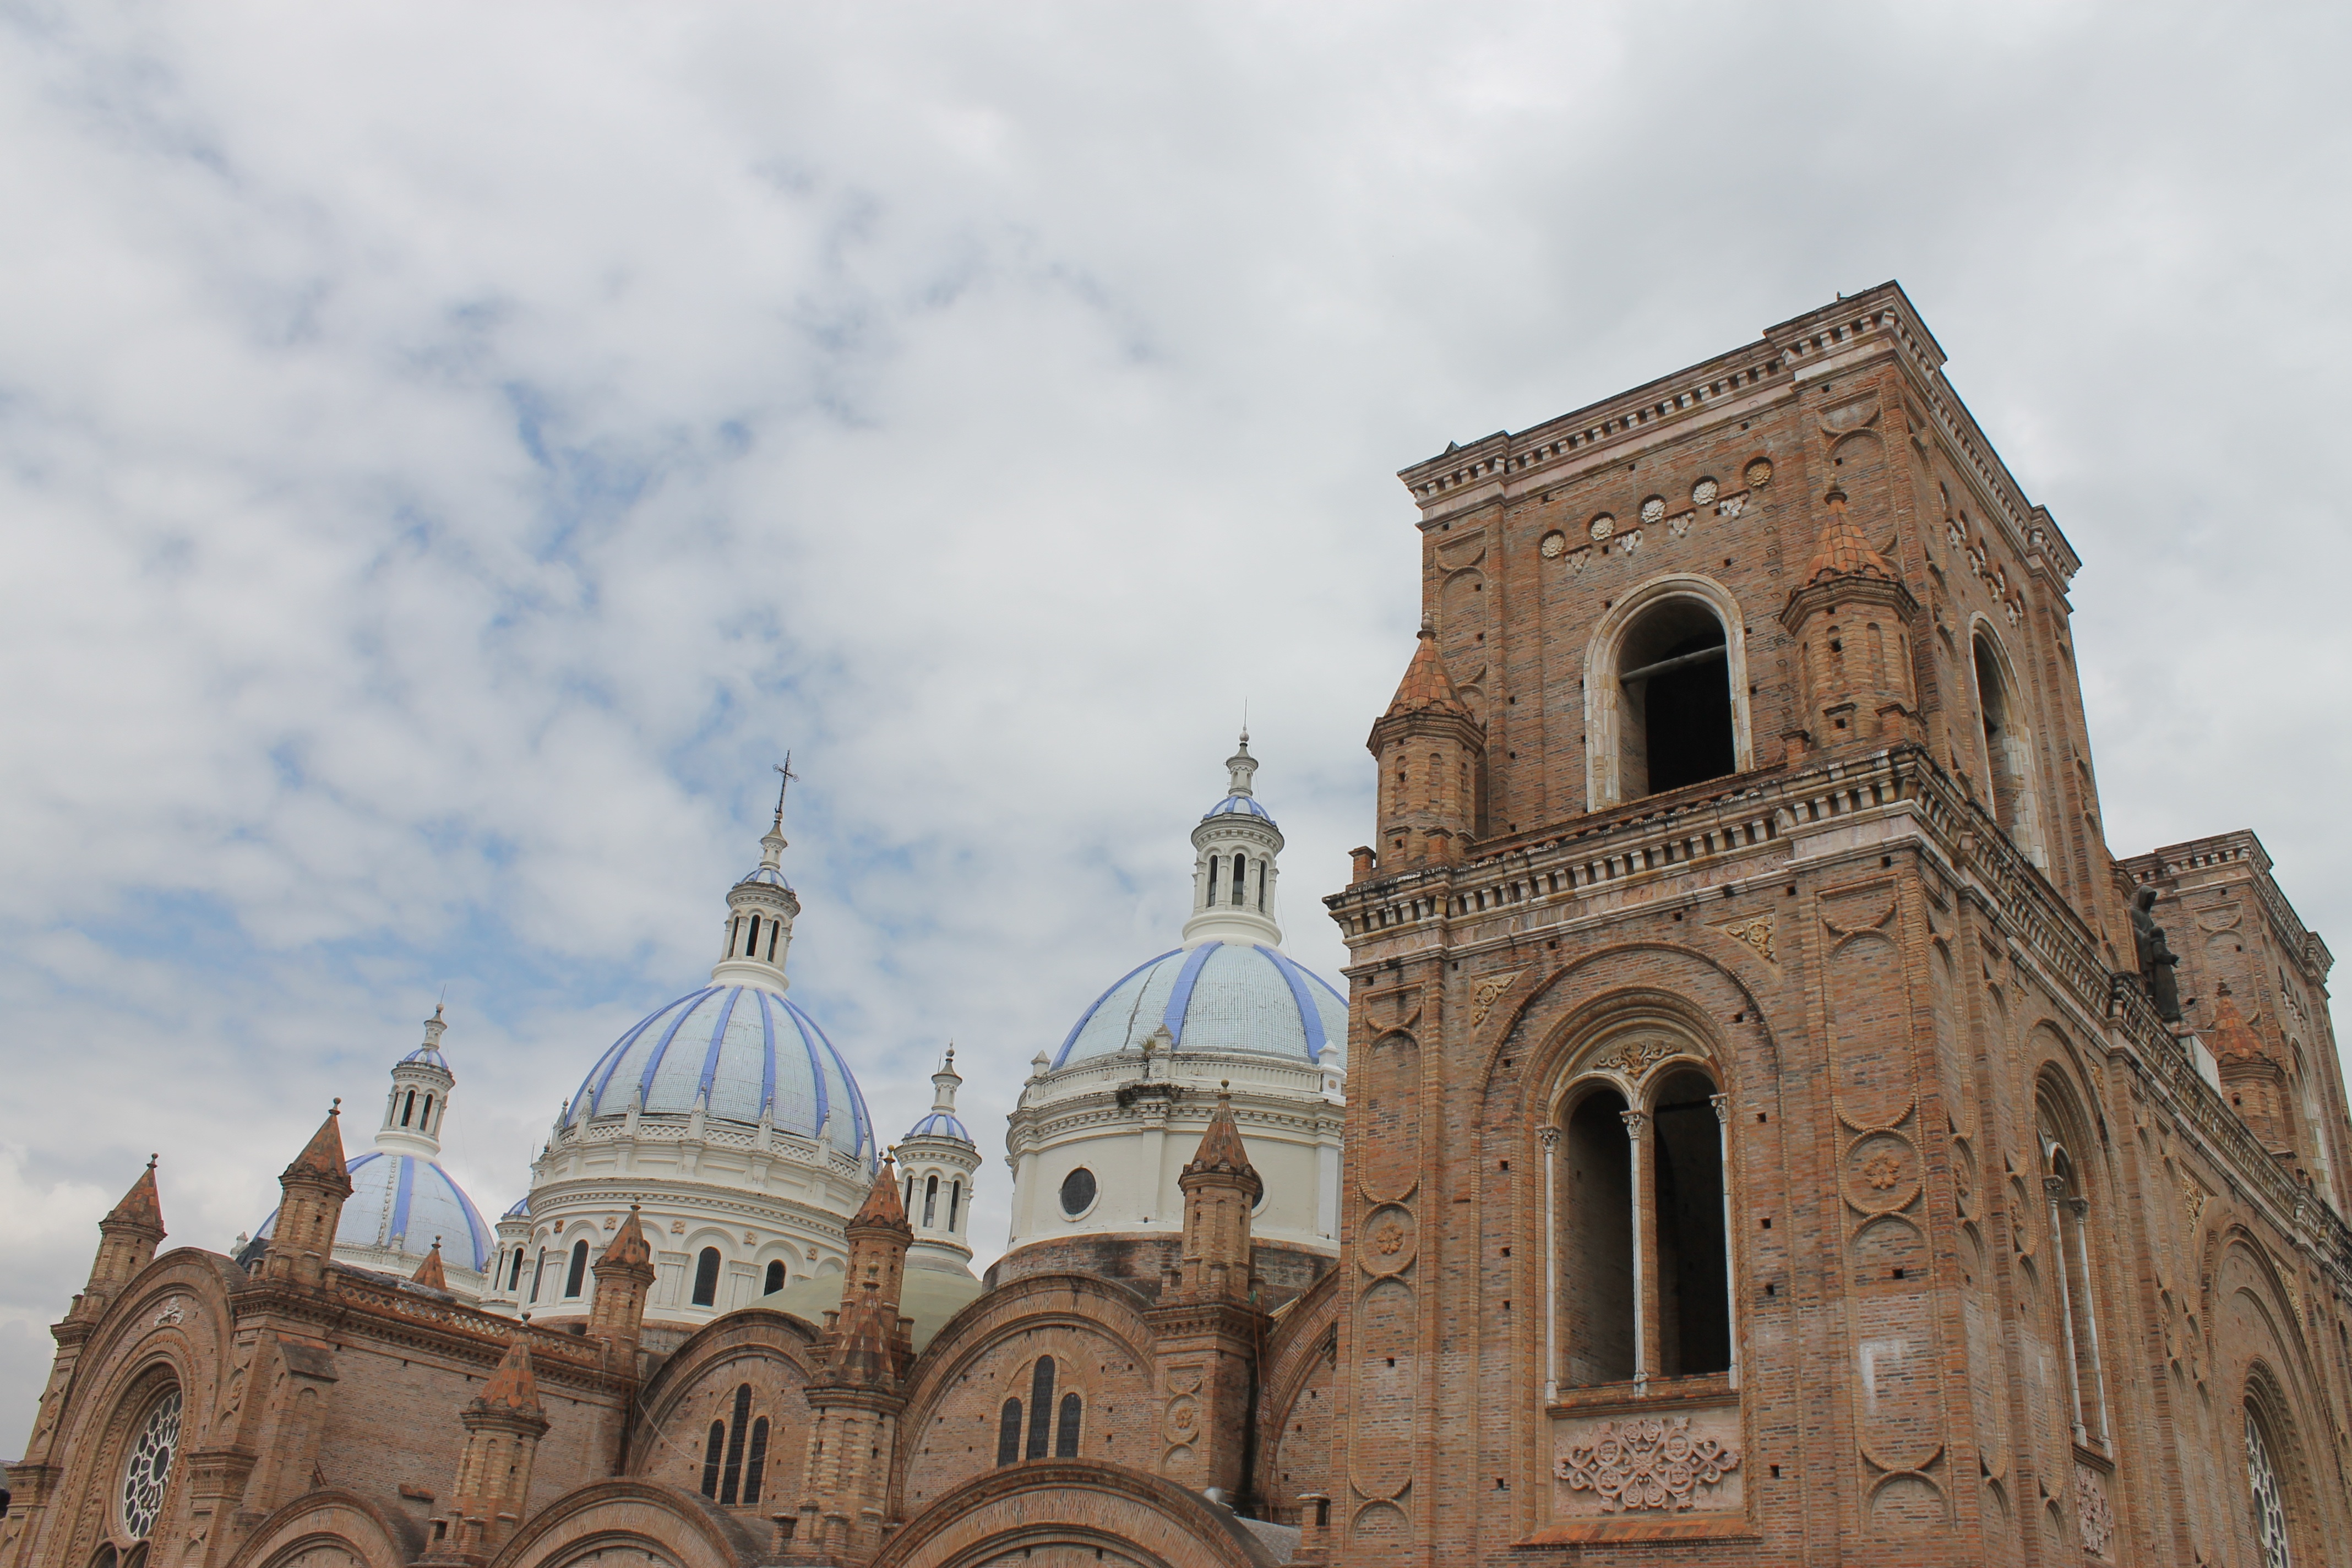
architecture, building, tower, facade, church, cathedral, place of worship, bell tower, monastery, new, basilica, basin, ecuador, ancient history, byzantine architecture